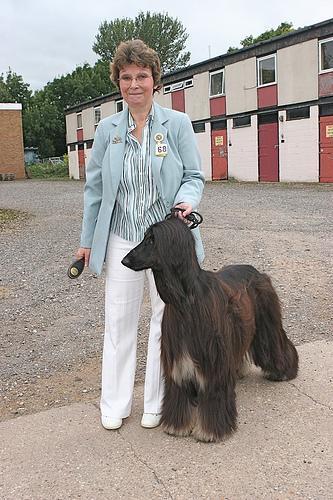
Afghan_hound